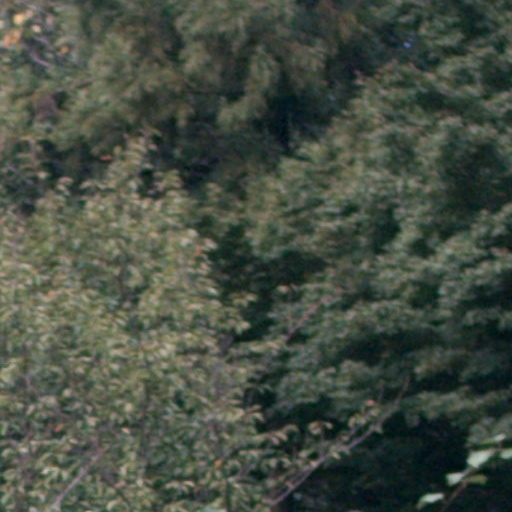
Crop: cassava